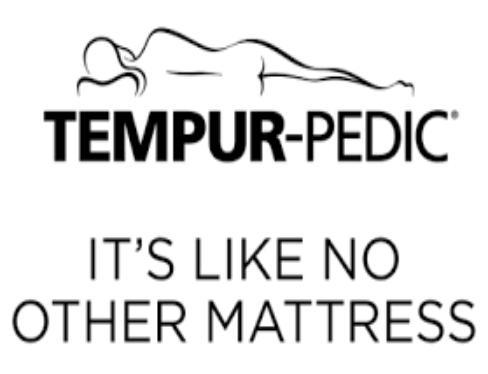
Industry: Necessities